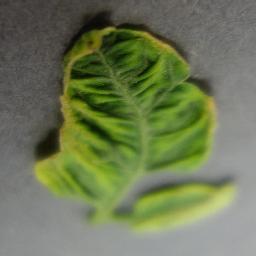
Label: Tomato___Tomato_Yellow_Leaf_Curl_Virus